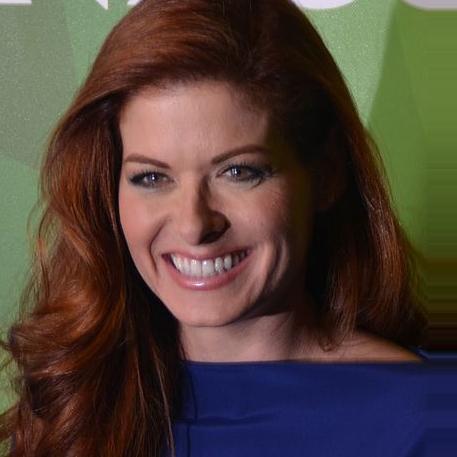
Age: 45